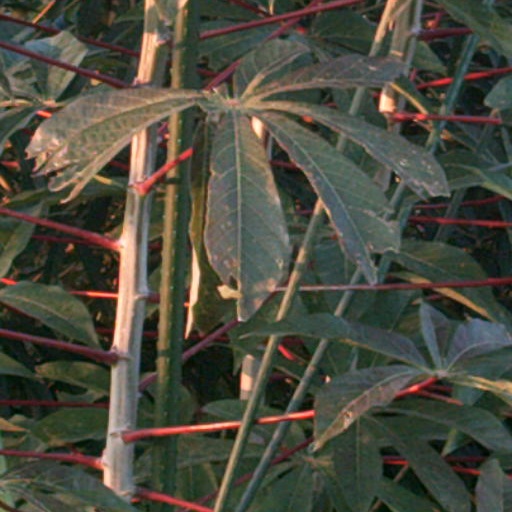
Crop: cassava